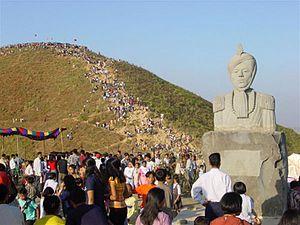
Le Manipur est un État du Nord-Est de l'Inde. Il est voisin des États de Nagaland au nord, Mizoram au sud et Assam à l'ouest ; à l'est, il est bordé par la Birmanie. Sa capitale est Imphal.